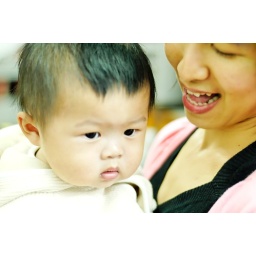
I met this cute boy in a small store. My high school clasmete CHEN took pictures of us.